Pleyber-Christ Parish close

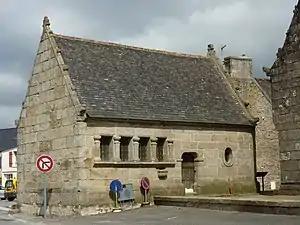
The ossuary

This dates to 1666 and in the interior are statues of the apostles attributed to Roland Doré's workshop and above the porch, also by Doré, is a statue depicting Jesus in an evangelical role with Saint Peter ("Collation de Saint-Pierre"). Saint Peter kneels as Christ hands him the keys to heaven and between them Doré adds three sheep, recalling that Christ gave Peter three keys. Doré also executed the Kervern cross at Saint-Donat in 1647 and the calvary at Saint-Eloi. Doré completed eighty-nine statues of the apostles for parish churches but only at Pleyber-Christ and Plestin-les-Grèves did he completed all twelve men. At Pleyber-Christ, the sculptor added a dragon to the cup held by John the Evangelist as an allegory for the poison which was to kill him.